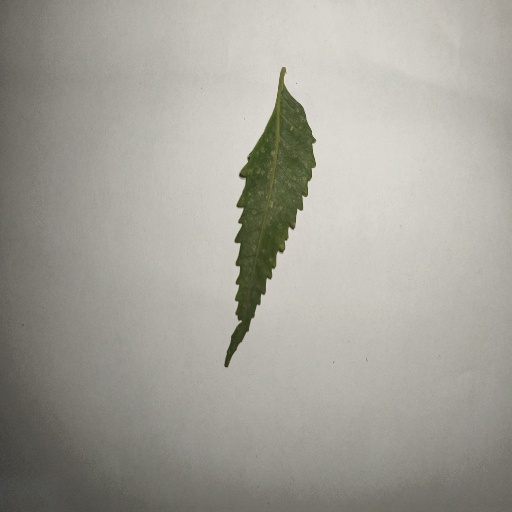
Species: Neem
Leaf condition: Powdery Mildew